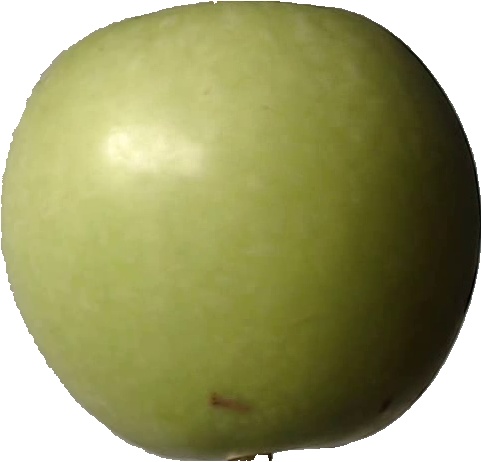
Label: apple_granny_smith_1